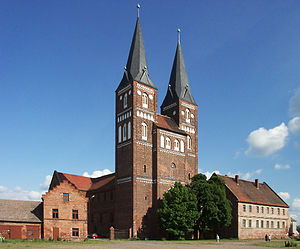
Jerichow
Kloster Jericho
Jerichow er en by i landkreis Jerichower Land som har navn efter den. Jerichow ligger i den tyske delstat Sachsen-Anhalt, på den højre bred af Elben, nordvest for Genthin. Til Jerichow hører landsbyerne Kleinmangelsdorf, Klietznick, Mangelsdorf og Steinitz.